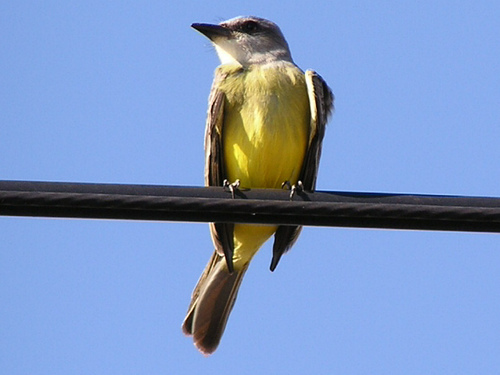
the bird has a yellow body and white had with black bill.
this is a yellow bird with grey wings and a grey head.
a bird with a yellow breast, darker wings and a grey head.
this bright bird has a white throat, brown secondaries and rectrices, and a vividly yellow breast and belly.
lemon belly bird with white and grey primaries and head.
this bird has a yellow chest, short beak, and black primaries, with a white throat.
the bird has a yellow breast, white throat, short black bill and grey crown.
this bird has a yellow chest, brown and cream secondaries and a grey head.
this bird is yellow, with brown wings and tail, and a very small head.
this bird has a bright yellow belly and brown wings and a short beak.
Species: Tropical Kingbird